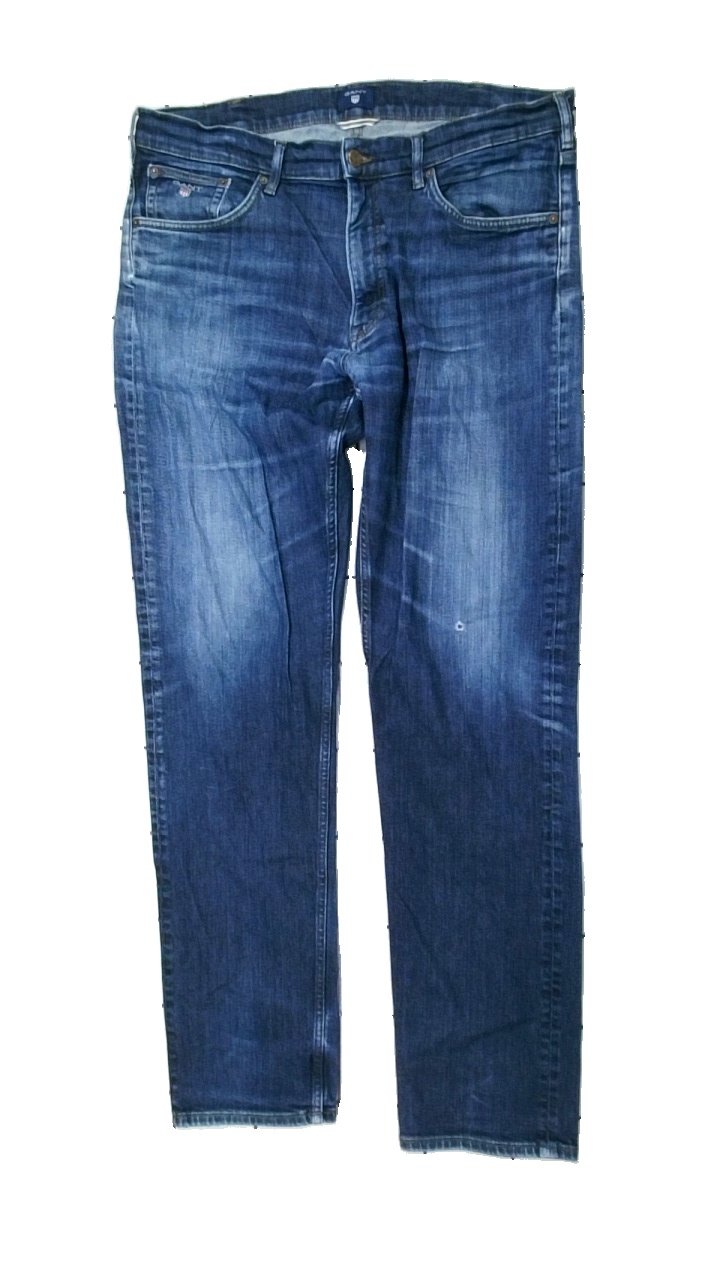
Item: Jeans (Men)
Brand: Gant
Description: blå jeans med hål på knä
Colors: Blue
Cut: Regular
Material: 100% cotton
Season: All
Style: Denim
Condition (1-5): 3
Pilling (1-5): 5
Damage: hål knä
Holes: Major
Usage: Export
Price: <50